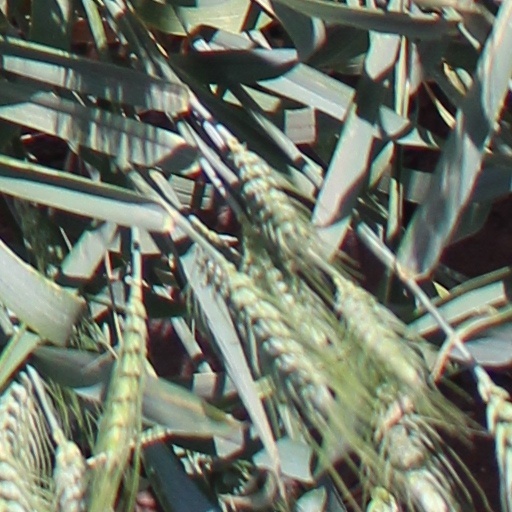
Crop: wheat